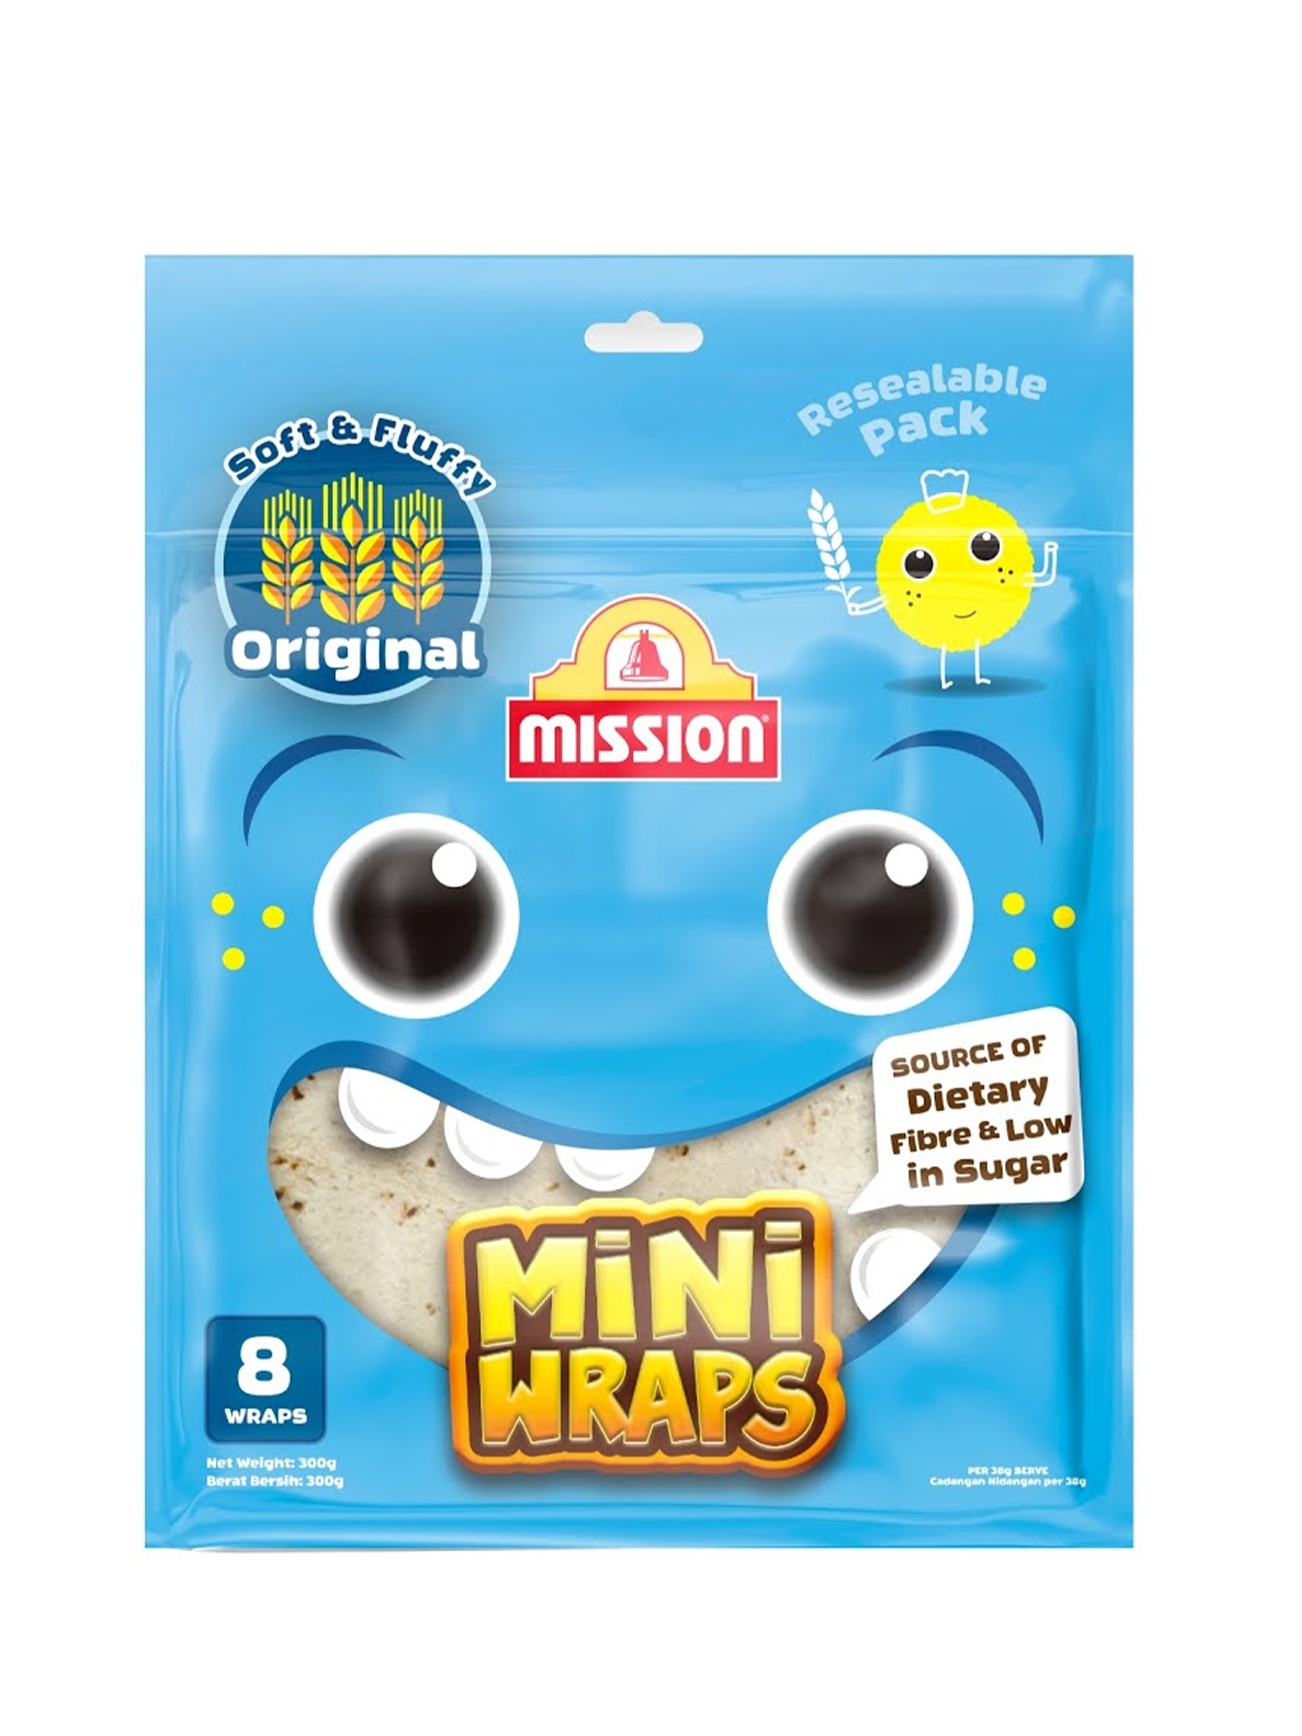
MISSION MINI WRAPS ORIGINAL 300G
MISSION MINI WRAPS ORIGINAL 300G
Brand: Mission
Category: Food, Beverages & Tobacco > Food Items > Bakery > Tortillas & Wraps